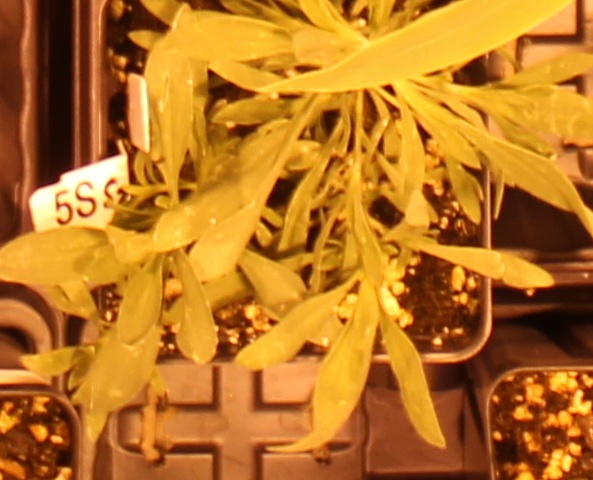
Label: Kochia